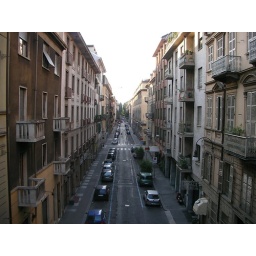
view from our hotel, which had a walkway to the building over the road